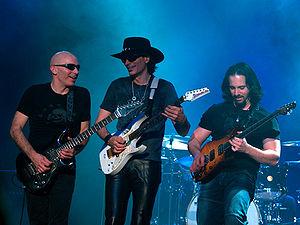
Steve Vai est un guitariste et chanteur de rock américain né le 6 juin 1960 à New York, considéré comme un guitar hero.
Joe Satriani, surnommé « Satch », est un guitariste et guitar hero américain né le 15 juillet 1956 à Westbury dans l'État de New York.
John Peter Petrucci est un guitariste, auteur, compositeur américain. Il est membre du groupe Dream Theater et est considéré comme l'un des meilleurs guitaristes contemporains.
G3 est un concert mis au point par Joe Satriani, imaginé afin de faire la promotion de son album en 1996. C'est une tournée mondiale, dont la première édition fut réalisée par Satriani lui-même, accompagné des deux plus grands guitaristes du moment : Eric Johnson et Steve Vai.